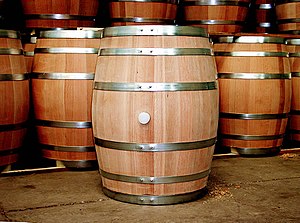
Tønde (beholder)
Traditionelle egetræstønder - Chile.
Denne artikel bør gennemlæses af en person med fagkendskab for at sikre den faglige korrekthed.